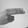
ASL letter: H